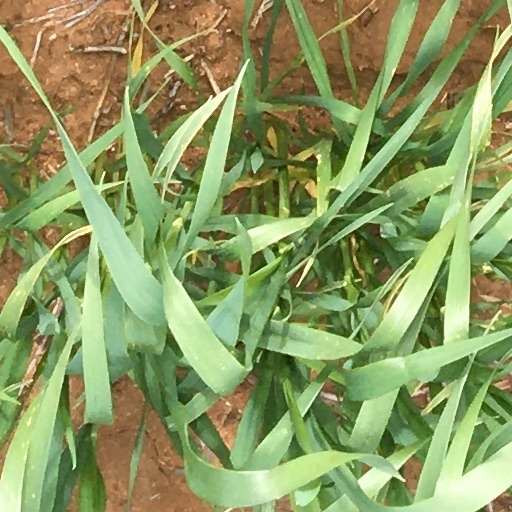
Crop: wheat